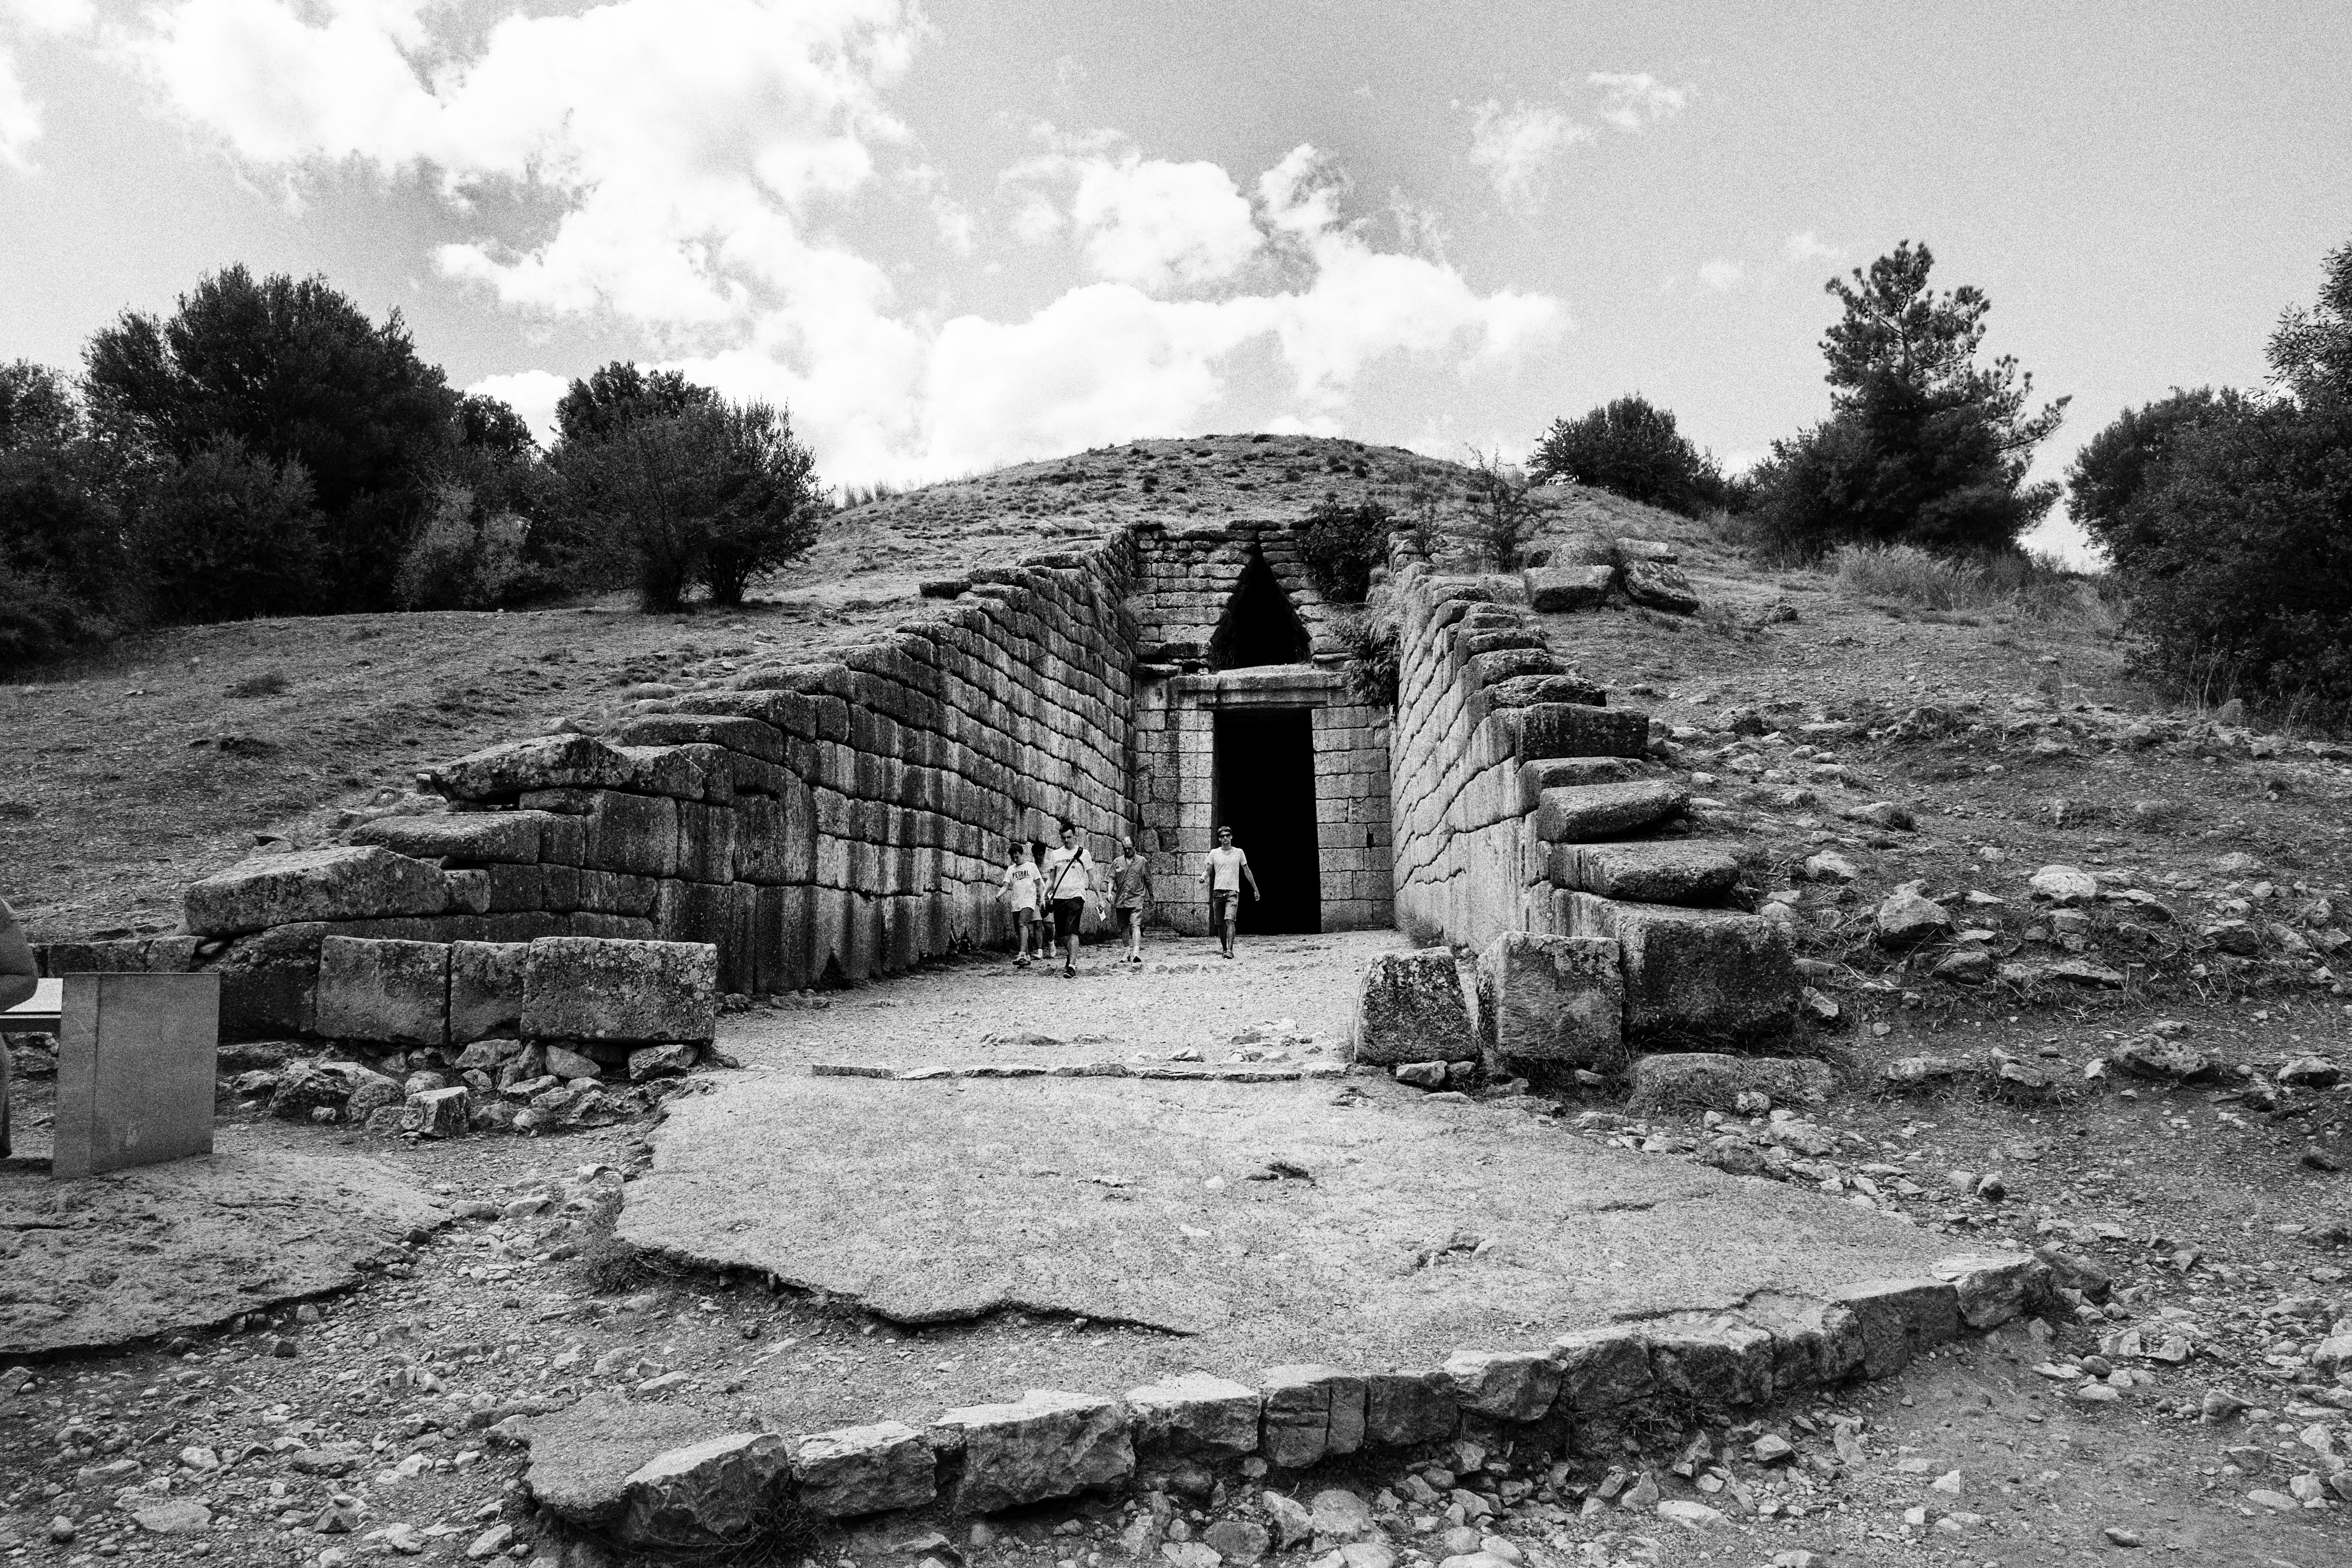
rock, black and white, travel, fujifilm, monochrome, temple, ruins, greece, history, fuji, fujix, fujixe1, peloponnese, rural area, mykines, mikenea, archaeological site, monochrome photography, ancient history